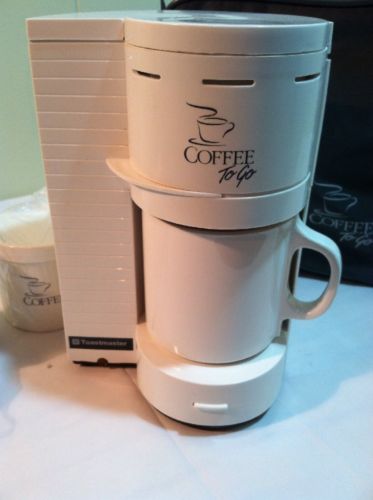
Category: coffee maker